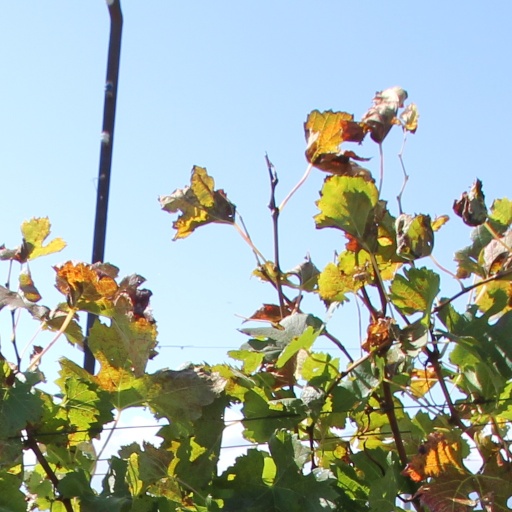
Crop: grape